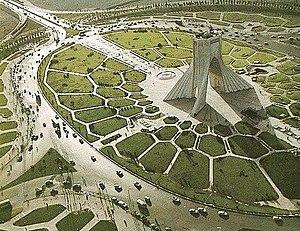
Cet article recense les plus grandes places urbaines, pour ce qui est de la superficie.
La célébration du 2 500ᵉ anniversaire de la fondation de l'empire perse se réfère à un ensemble de festivités et événements culturels qui ont été organisés en Iran durant l'année iranienne de mars 1971 à mars 1972 et notamment à l'automne 1971. Cette date se réfère à la mort du fondateur de l'empire perse, Cyrus II Le Grand, en -530. Elles sont surtout connues pour les fêtes organisées par le chah d'Iran Mohammad Reza Pahlavi à Shiraz, Pasargades et Persépolis sous le nom de Festival des arts de Shiraz-Persépolis, le reste des célébrations étant moins connues.